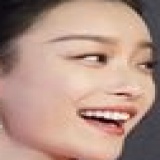
diễn viên Nghê Ni